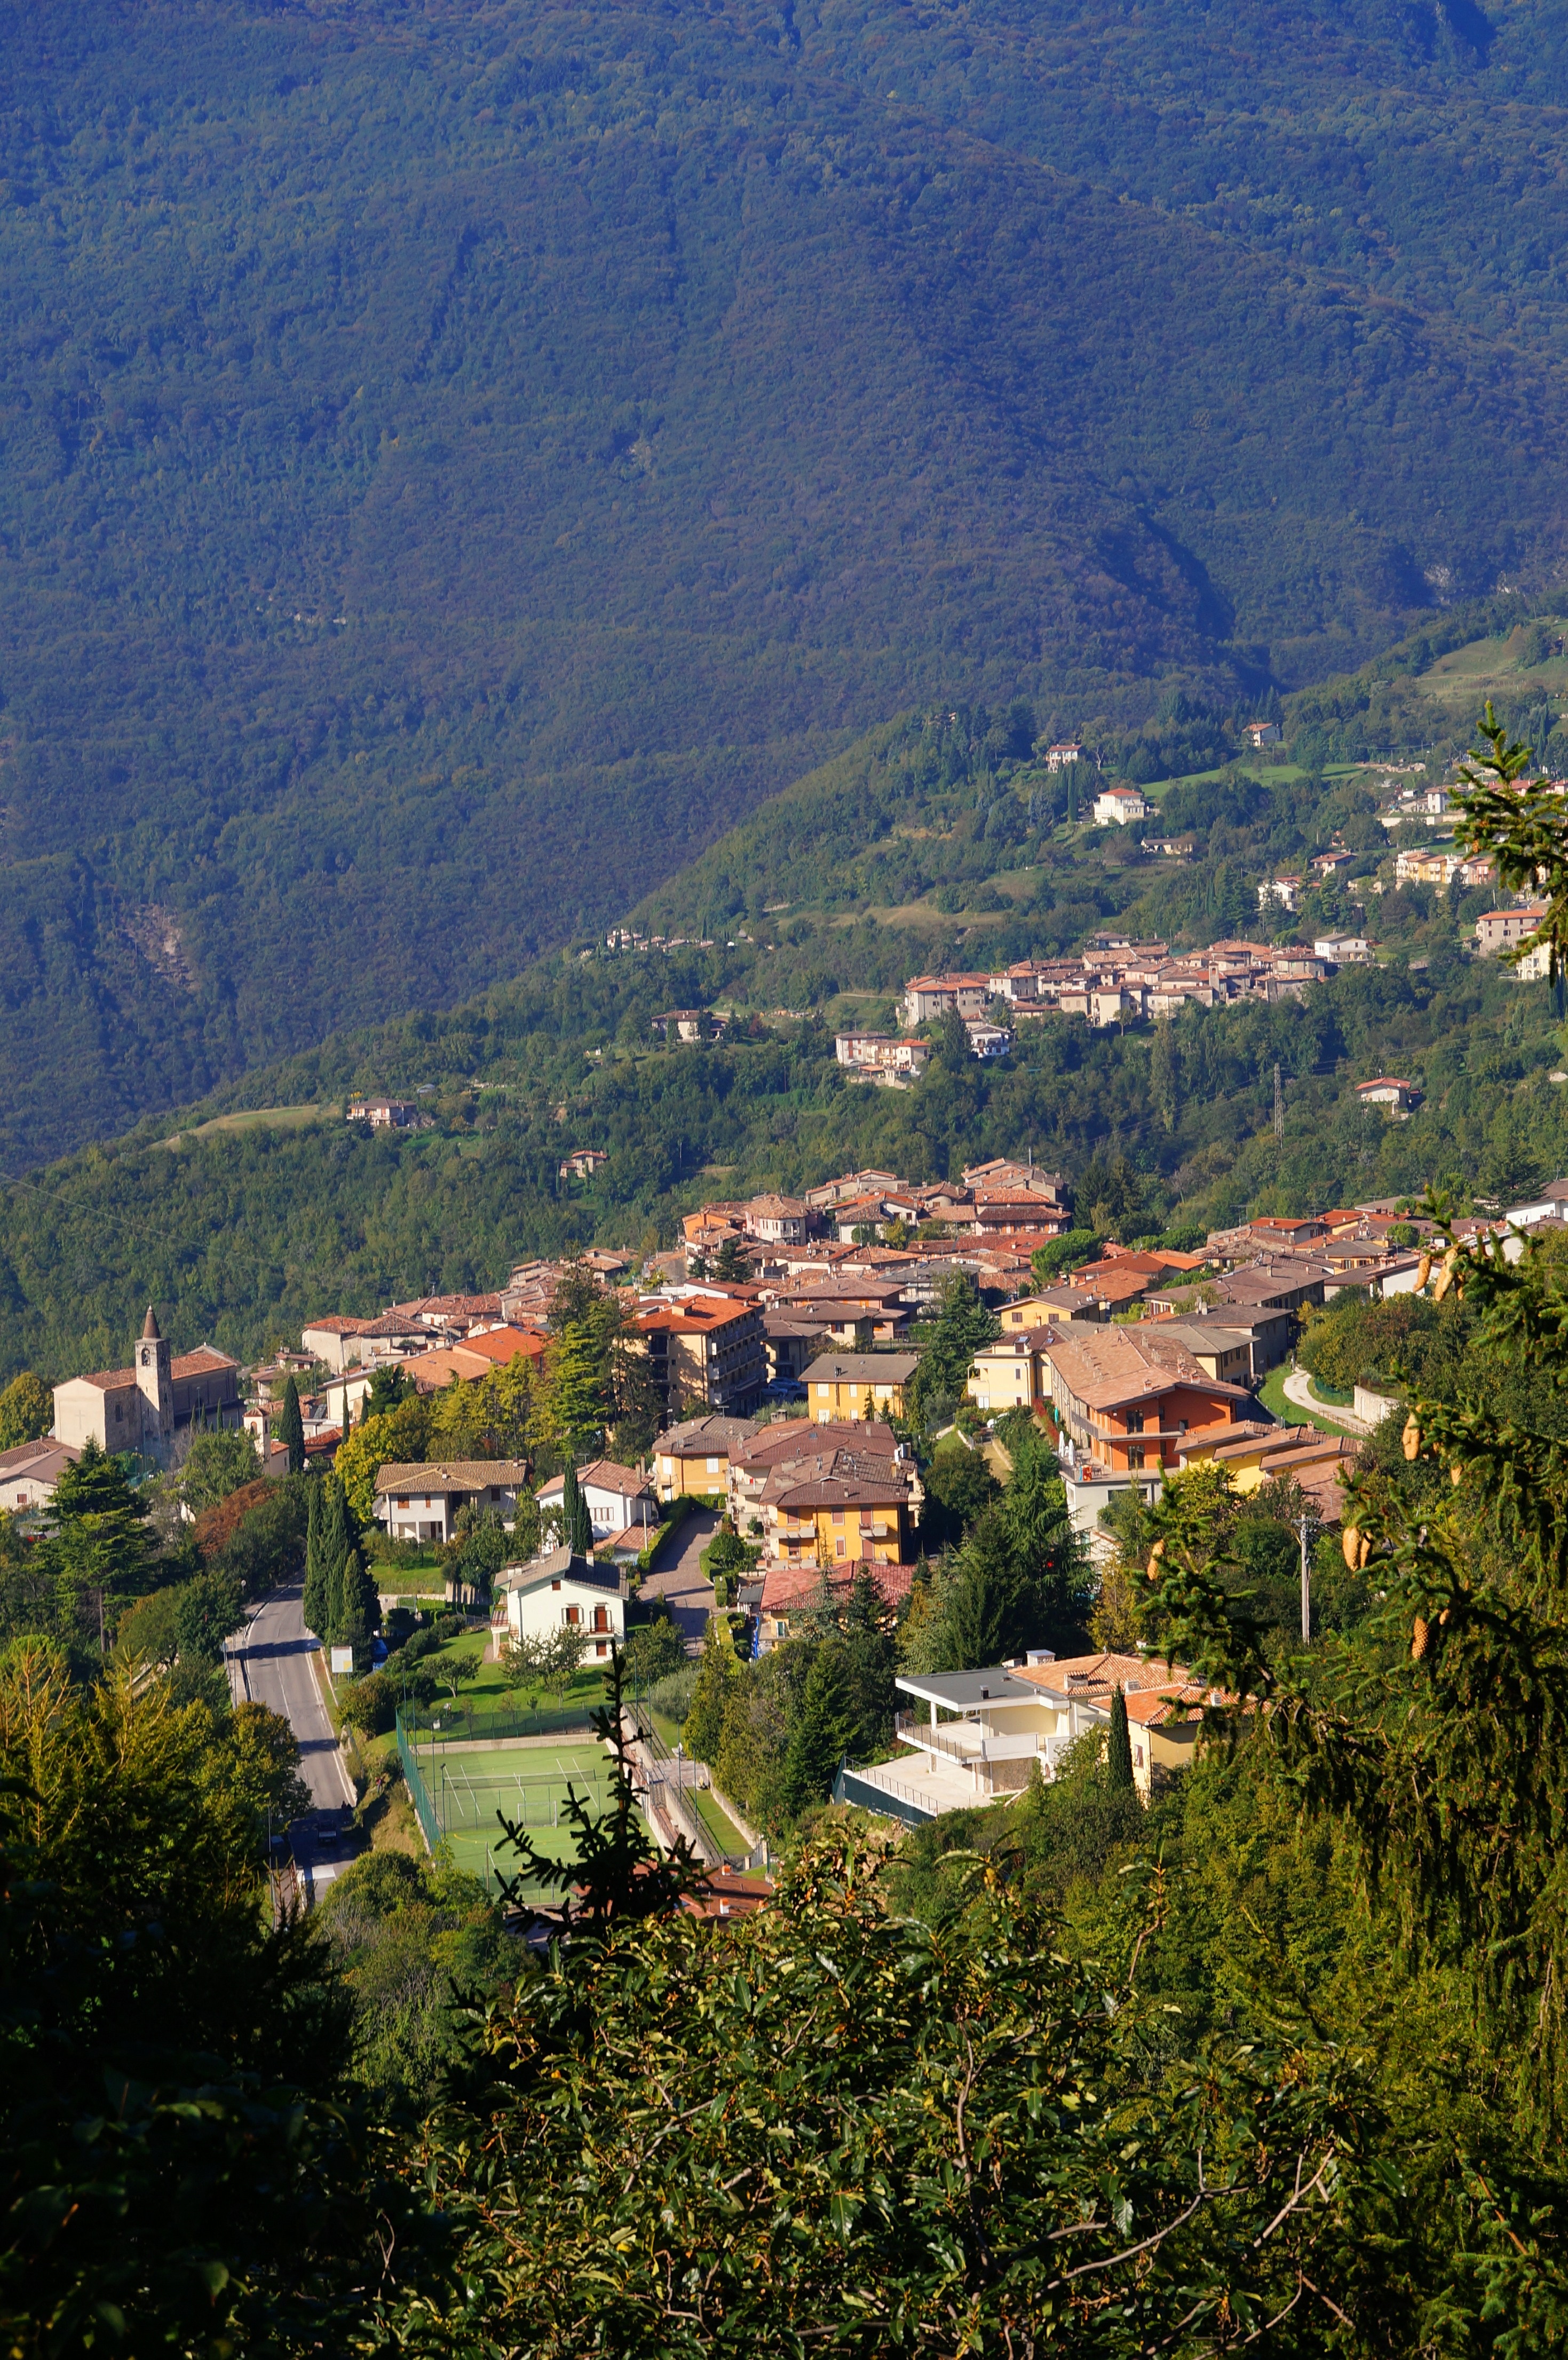
landscape, tree, nature, mountain, hill, town, view, valley, mountain range, village, suburb, idyllic, italy, agriculture, garda, plateau, rural area, bird's eye view, aerial photography, mountain views, west bank, residential area, geographical feature, human settlement, mountainous landforms, tignale, montecastello